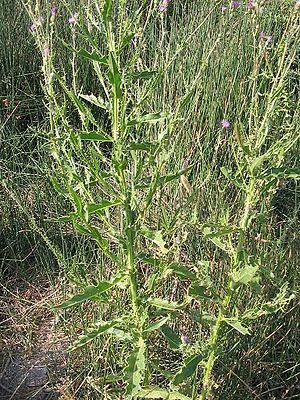
Le Cirse de Montpellier est une plante herbacée vivace de la famille des Astéracées.